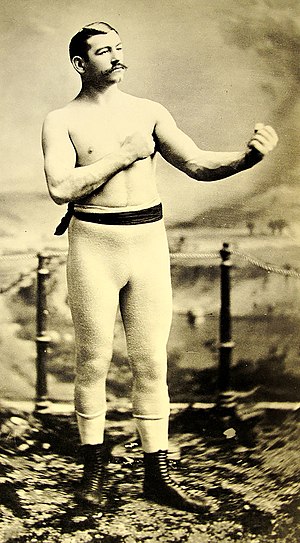
John L. Sullivan
John Lawrence Sullivan
John Lawrence Sullivan var en amerikansk bokser, født af irske immigranter. Han regnes som den første generelt anerkendte verdensmester i sværvægtsboksning.